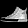
Label: Sneaker